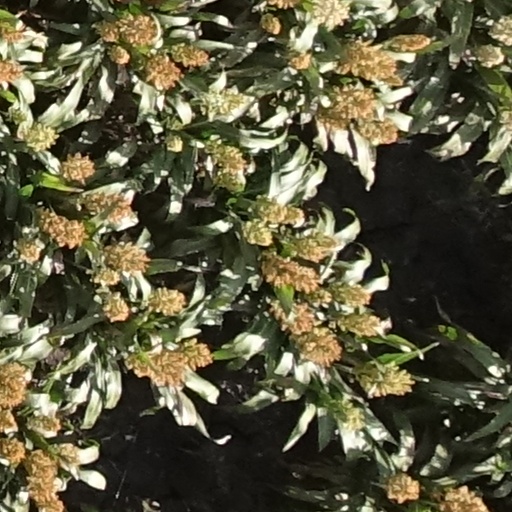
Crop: sorghum